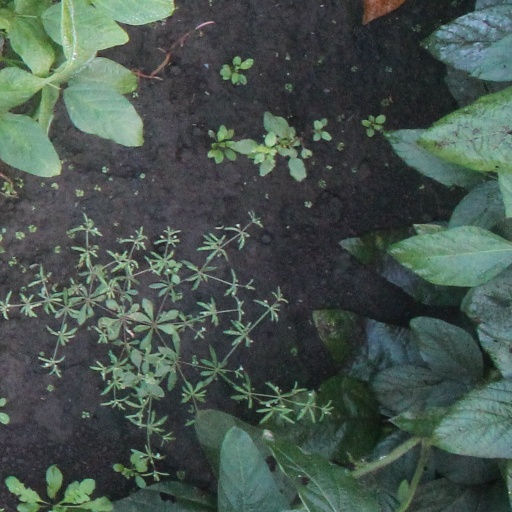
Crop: soybean